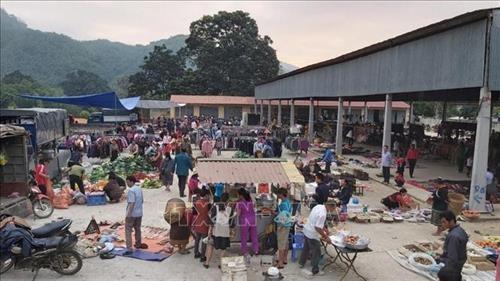
có nhiều người đang xuất hiện quanh các sạp hàng ở khu chợ